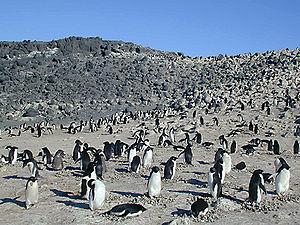
Le mont Erebus, dont le sommet culmine à 3 794 mètres d'altitude, est un volcan d'Antarctique situé sur l'île de Ross, dans la mer de Ross, ce qui en fait le volcan en activité le plus austral du monde. Il est remarquable du fait de la longévité de sa phase éruptive actuelle, supérieure à trente-cinq ans, et de la présence d'un lac de lave au fond de son cratère principal.